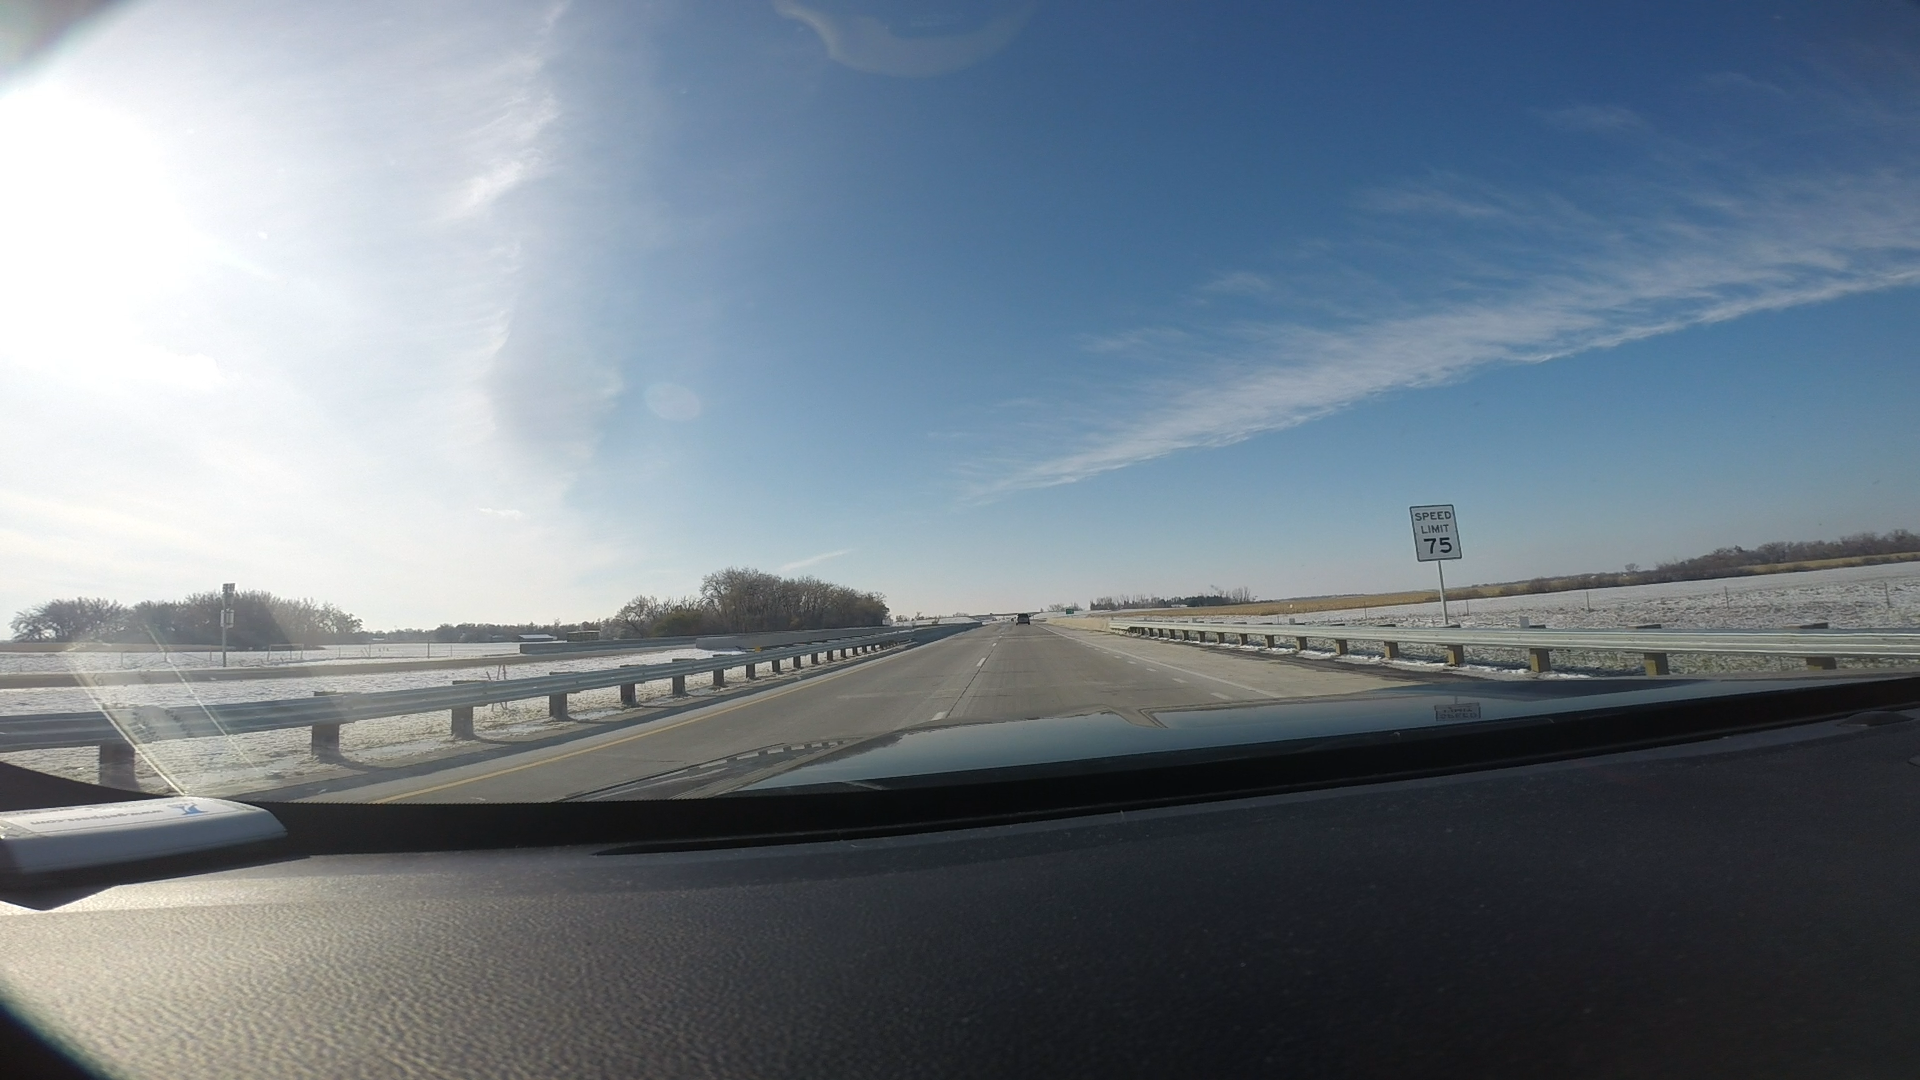
Speed limit sign label: mph75